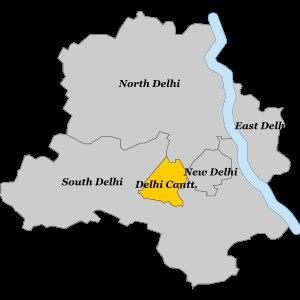
Le Cantonnement de Delhi est une des cinq administrations municipales du Territoire de Delhi. Il est géré par le Conseil du cantonnement de Delhi.